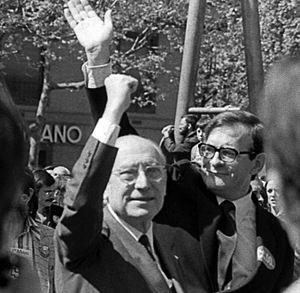
Enrique Tierno Galván, né le 8 février 1918 à Madrid et mort le 19 janvier 1986 dans la même ville, est un juriste, sociologue, essayiste et homme politique espagnol. Il est maire de Madrid de 1979 à 1986.